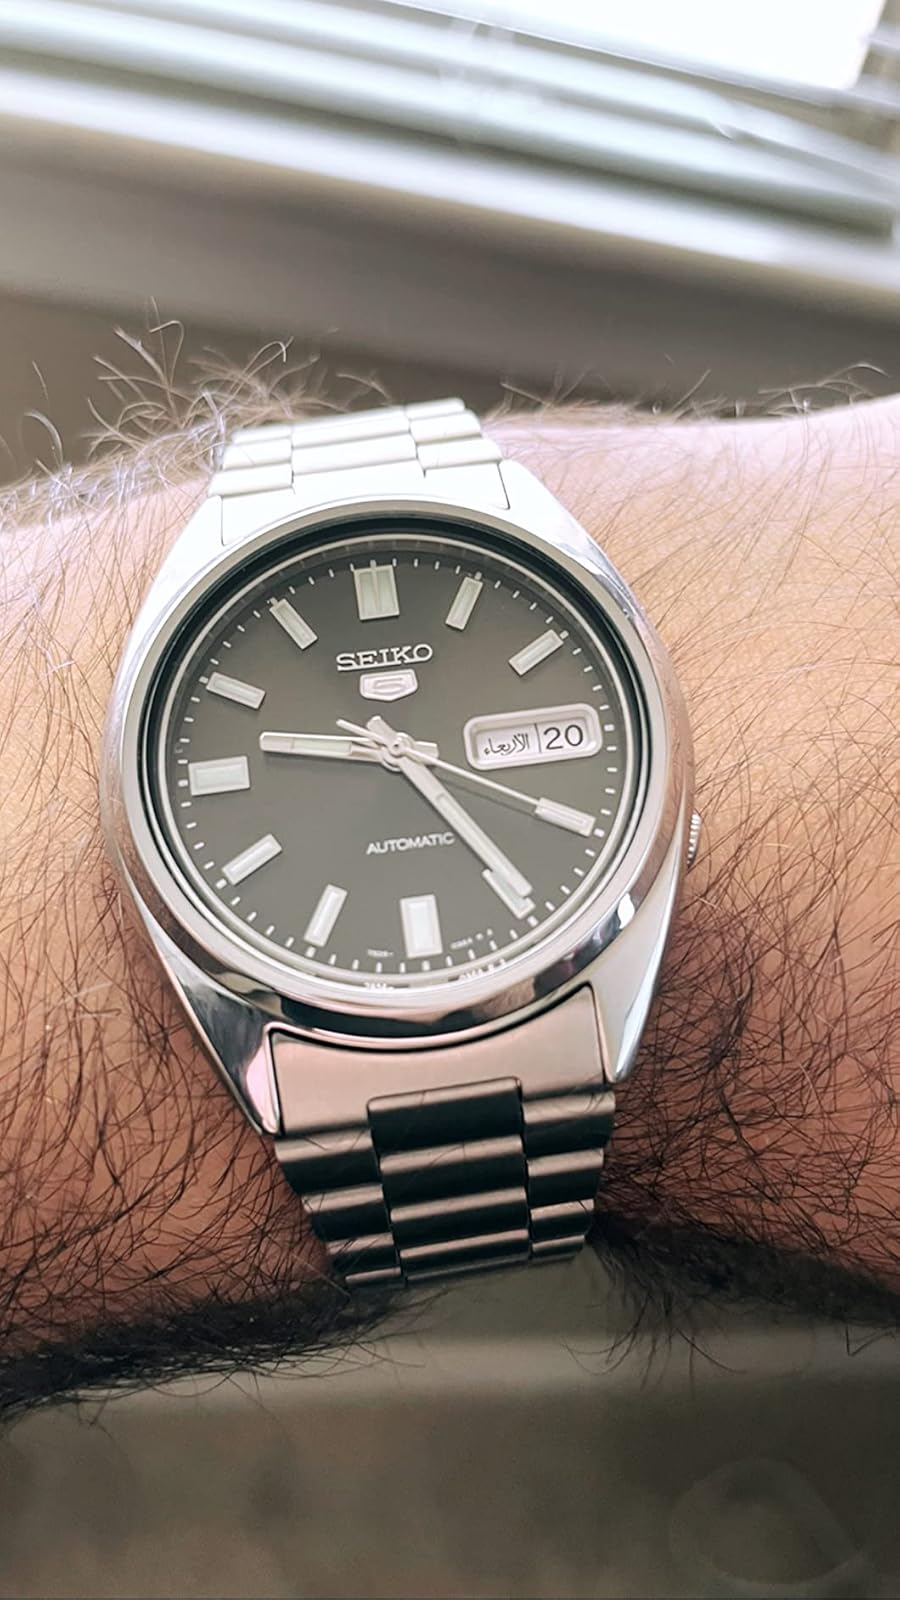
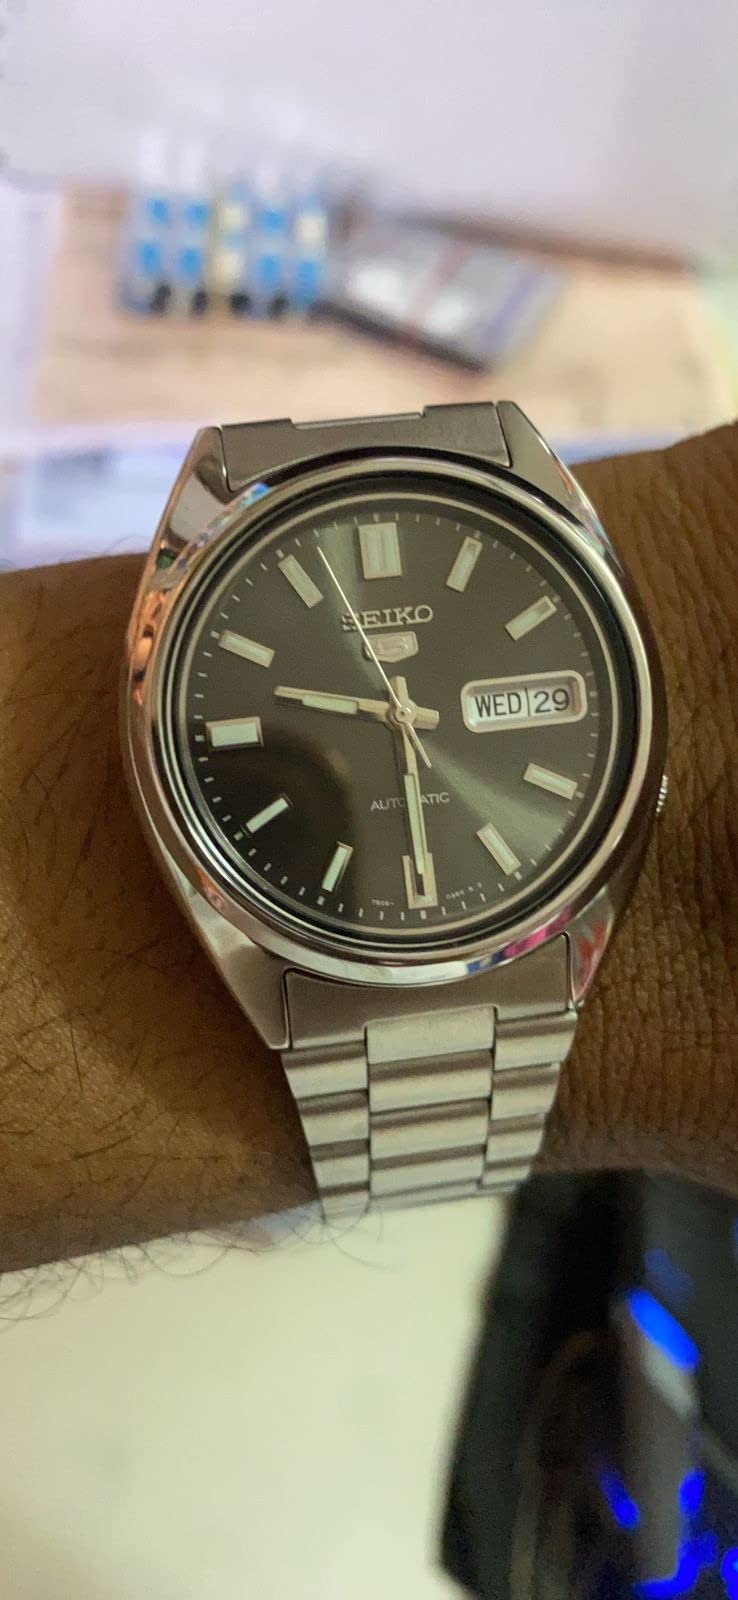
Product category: accessories_watch
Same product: yes